Public transportation in Toronto

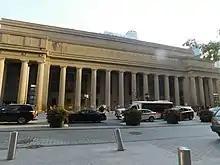
Union Station is a major transportation hub in Toronto, with public transit agencies GO Transit and the Toronto Transit Commission operating from the station.

Public transportation in the Canadian city of Toronto dates back to 1849 with the creation of a horse-drawn stagecoach company. Today, Toronto's mass transit is primarily made up of a system of subways, buses, and streetcars, covering approximately of routes operated by the Toronto Transit Commission (TTC) and inter-regional commuter rail and bus service provided by GO Transit.